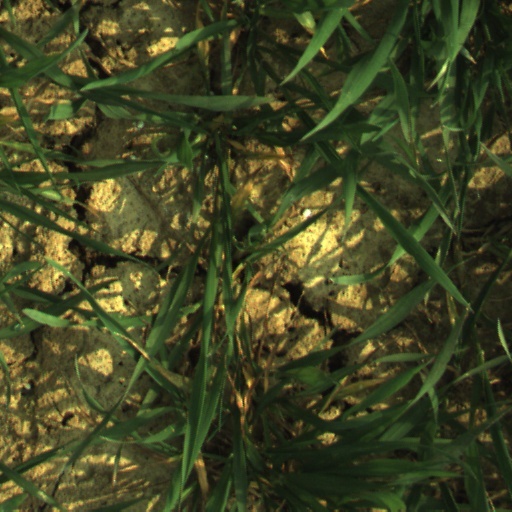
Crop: wheat